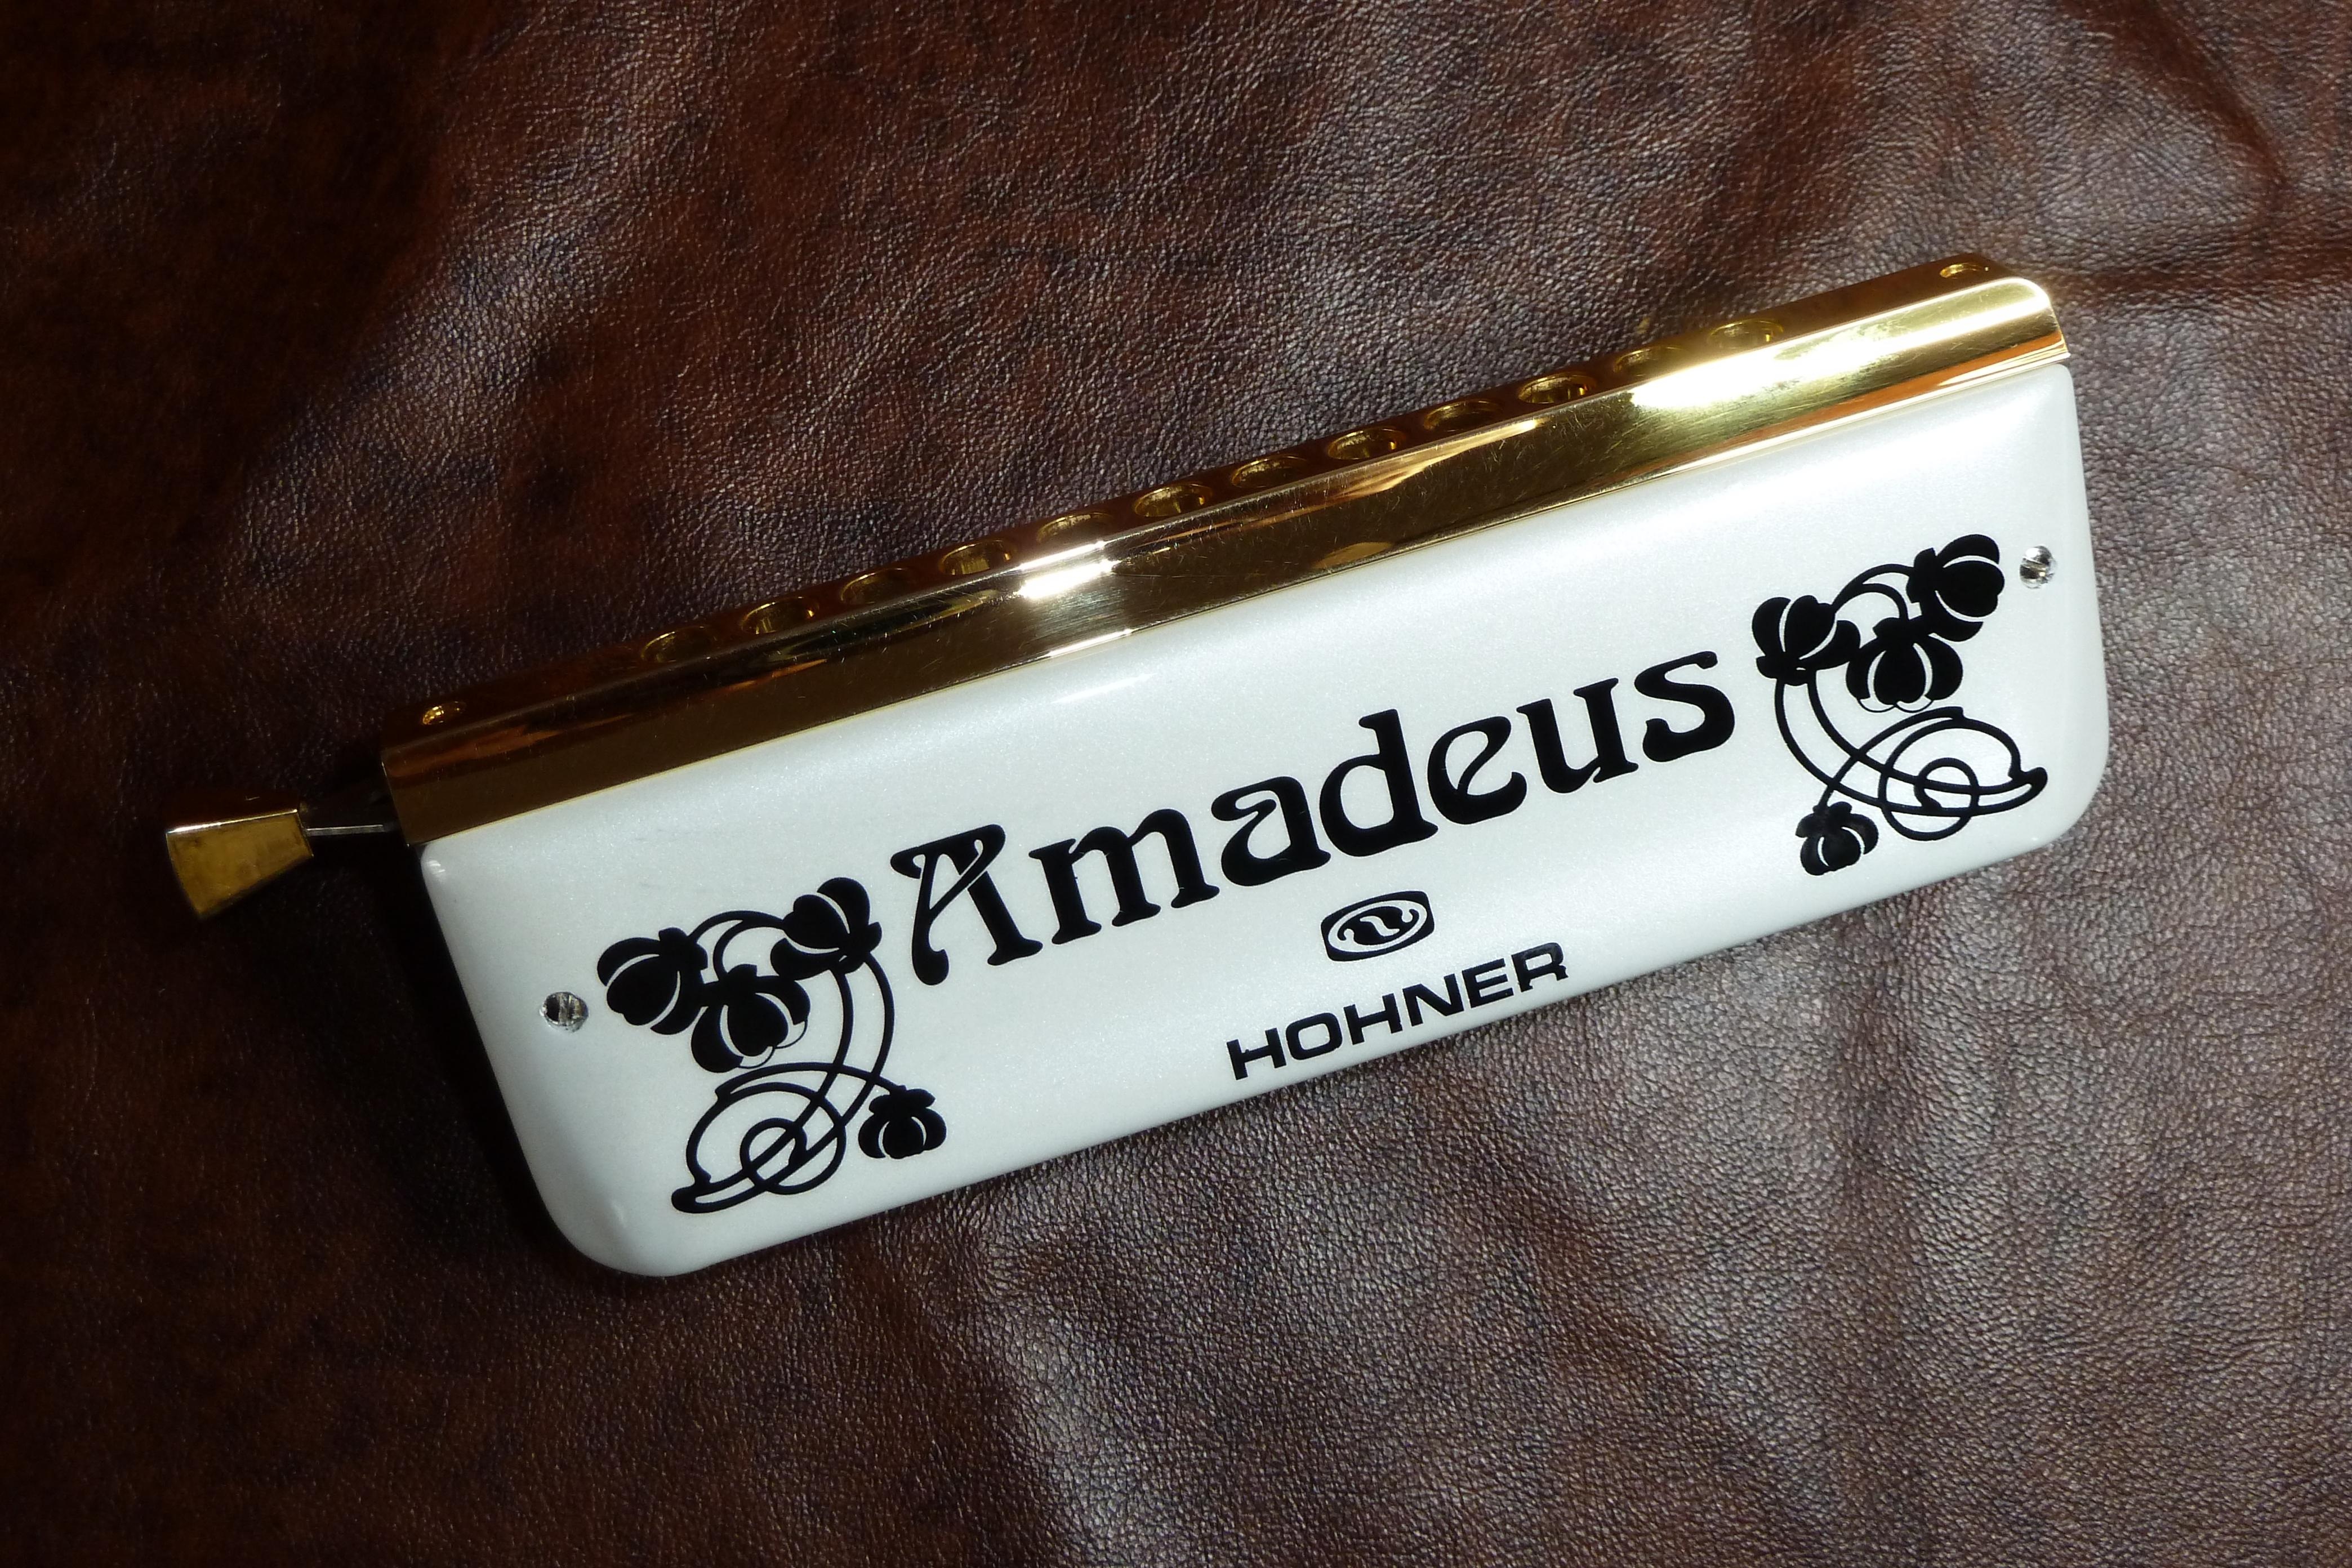
white, standing, label, glasses, harmonica, shape, amadeus